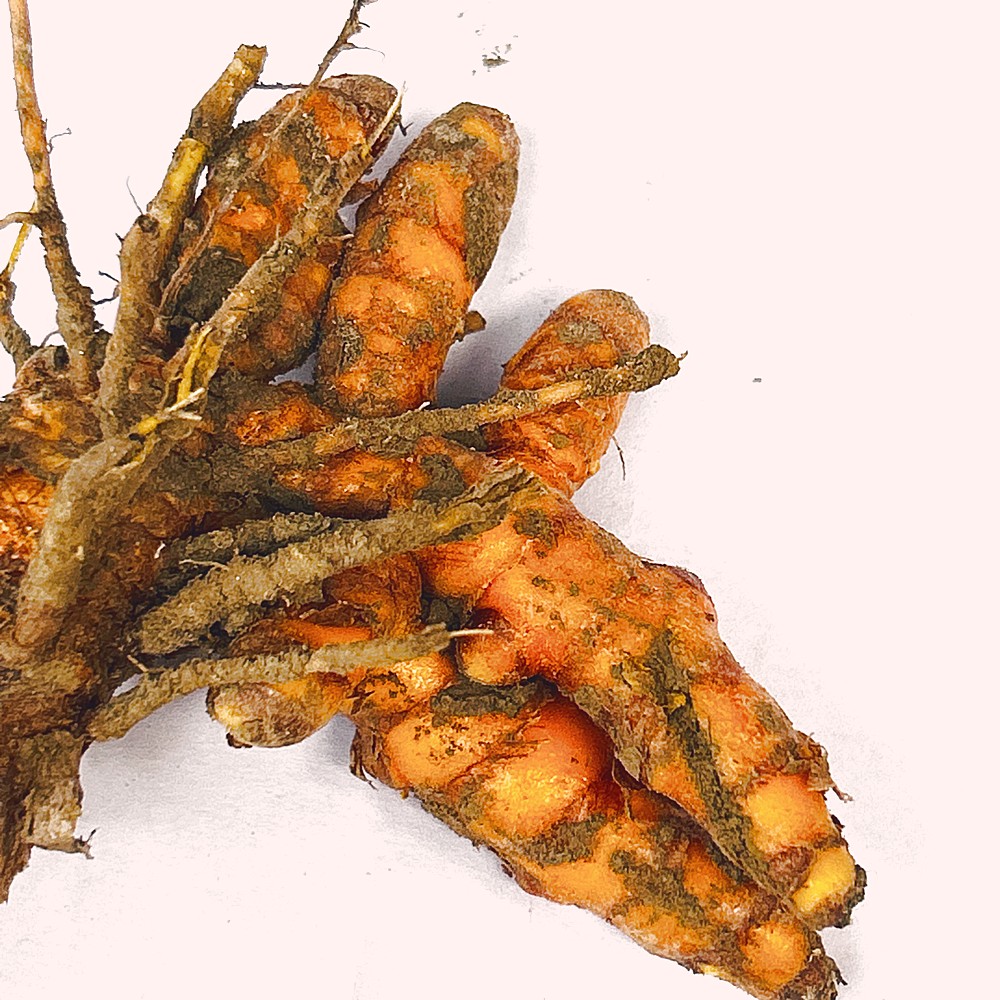
Label: Rhizome Healthy Root